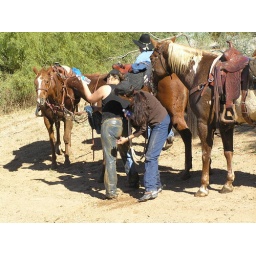
Hate it when the horse tries to lay down in the water and mud